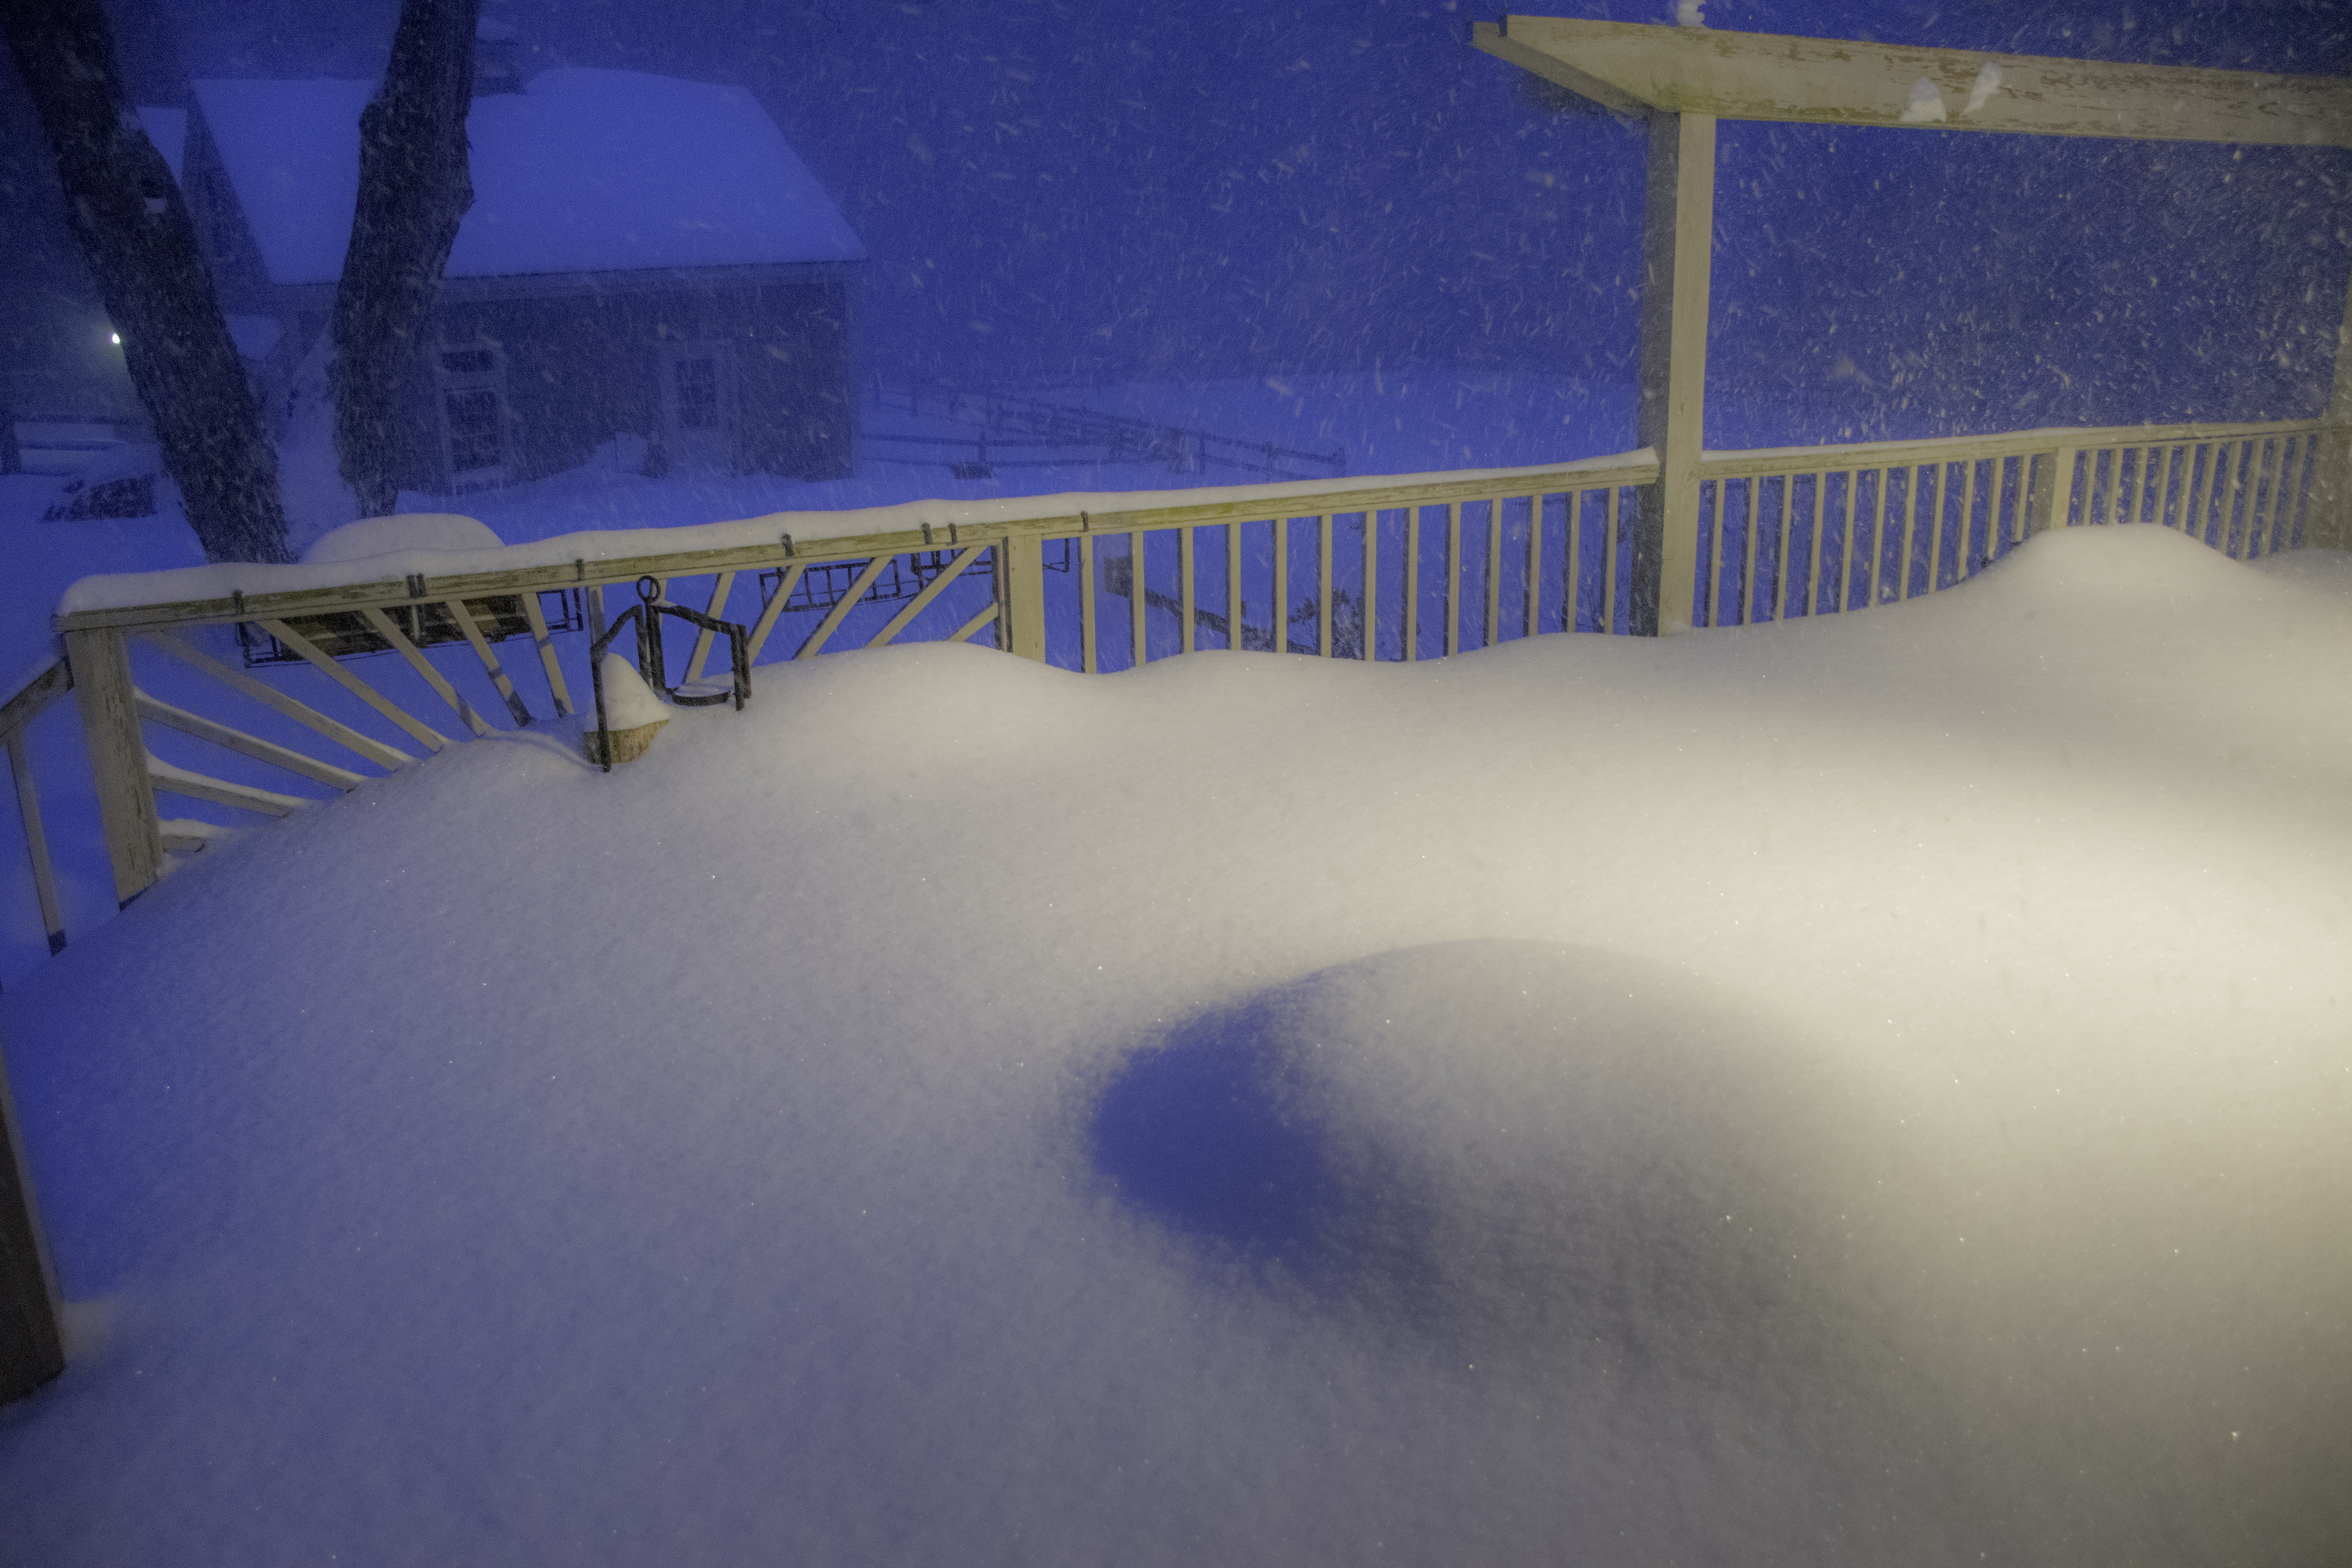
snow, cold, winter, wing, light, floor, ice, reflection, color, weather, blue, boston, deep, blizzard, shape, freezing, drift, atmosphere of earth